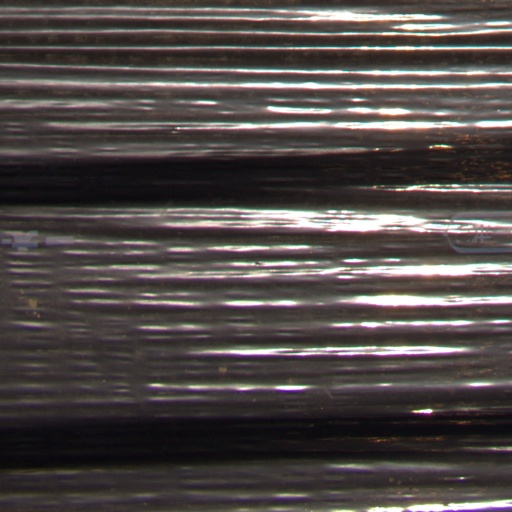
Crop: Jerusalem artichoke